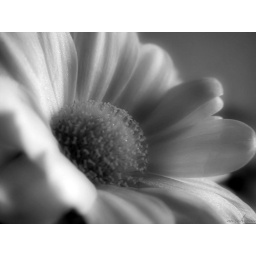
A dream in black & white